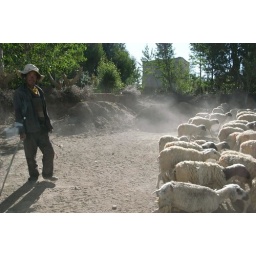
Taken through a window of the car we rented. They're scared by the car and running away.